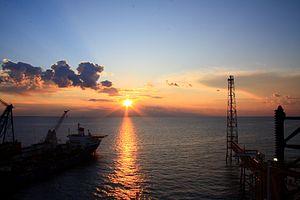
L'extraction pétrolière en Iran tient un rôle important dans l'économie et le statut de superpuissance énergétique du pays.